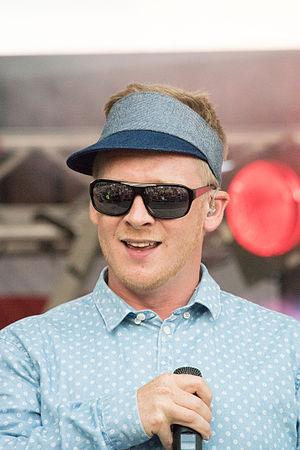
Redrama, de son vrai nom Lasse Mellberg, est un artiste finlandais. Inspiré par la musique noire en général il flirte avec tous les styles, du rap classique au reggae nouvelle tendance. Son premier opus, Everyday Soundtrack, est un succès dans son pays natal mais n'en dépasse que peu les frontières. Il sera suivi de Street Music, second album tout aussi hétéroclite.